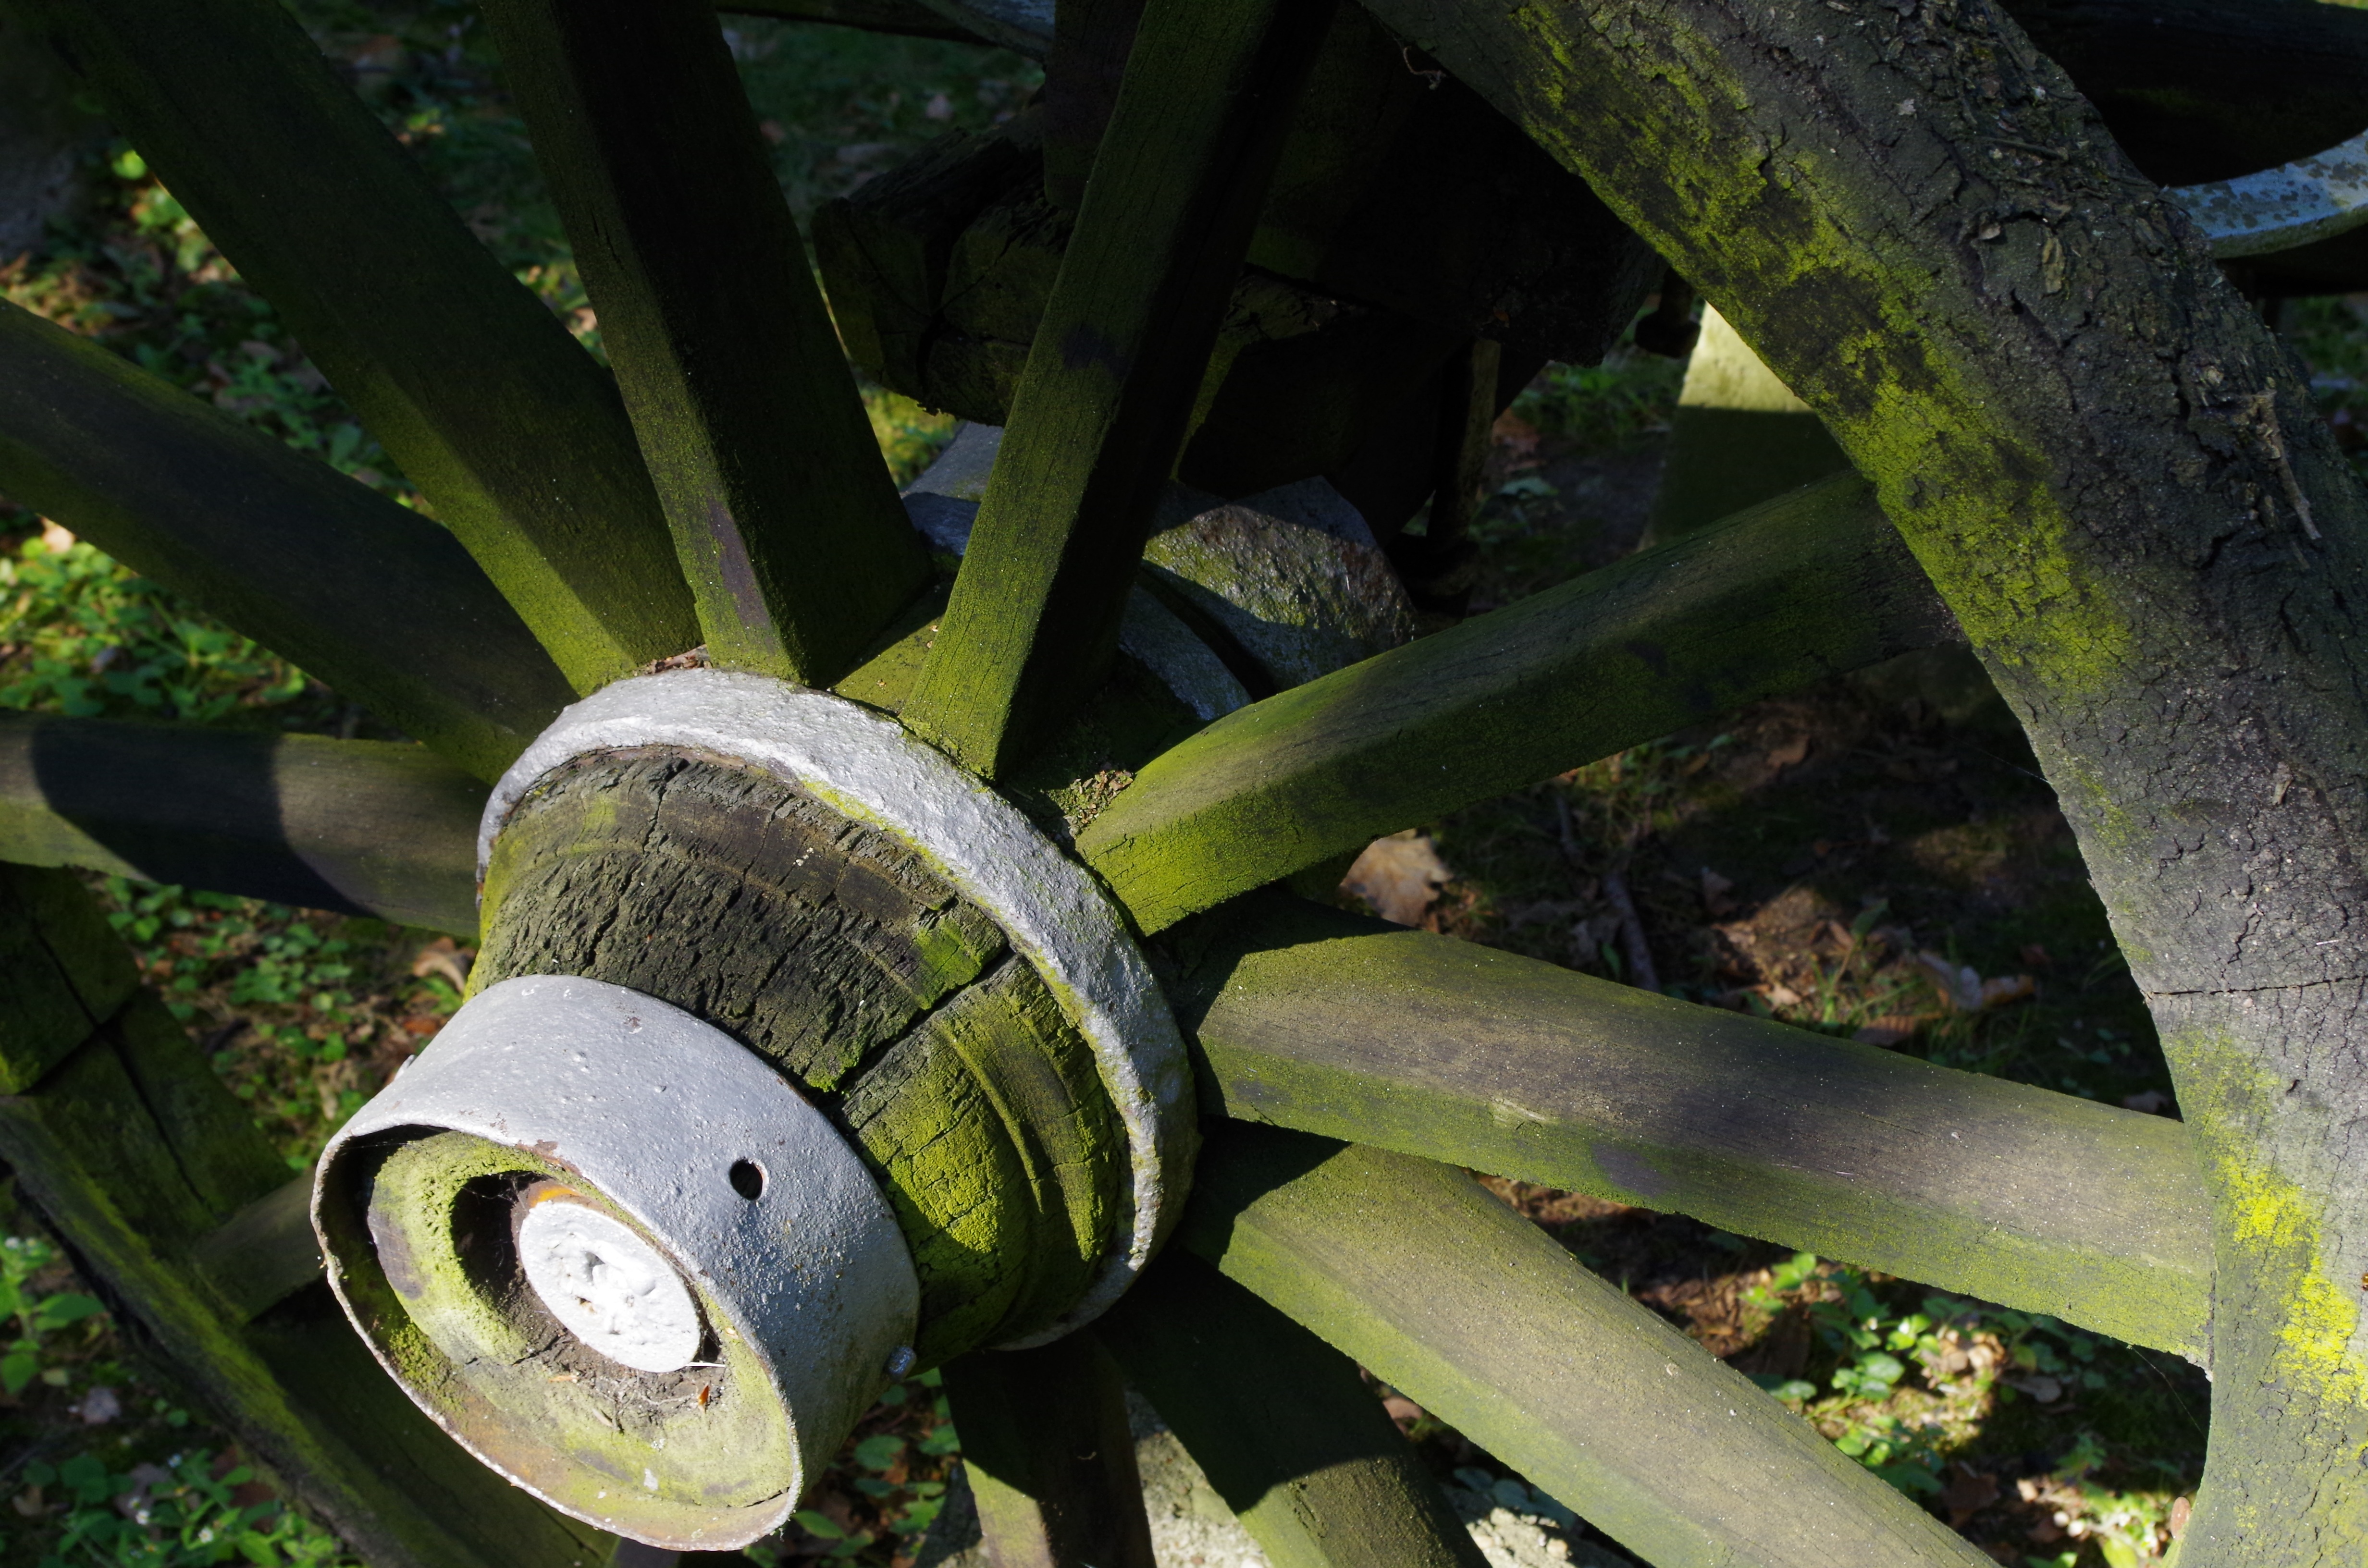
tree, plant, car, antique, wheel, leaf, flower, monument, green, vehicle, garden, hub, wooden wheel